Amor Fati (TV series)

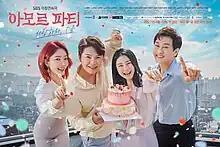
Promotional poster

Amor Fati is a South Korean television romantic drama series directed by Bae Tae-seop for SBS. The series, starring Choi Jung-yoon, Ahn Jae-mo and Bae Seul-ki, is a healing drama about two women. For one, 'family' is everything, and for the other 'success' is all. It was premiered on SBS TV on April 12, 2021, and aired on weekdays at 08:35 (KST) for 120 episodes.